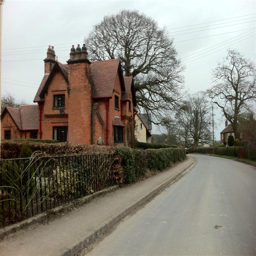
the road through a city